Edouard Sarasin

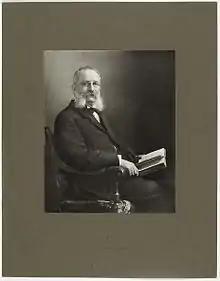
Portrait by Frédéric Boissonnas from the Bibliothèque de Genève collection

Edouard Sarasin (20 May 1843 – 22 July 1917) was an independent scientist in Geneva. Born in a wealthy family, he established a private laboratory where he collaborated with other researchers. His studies included those on the properties of waves, resonance, radiowaves, radiation and geophysics.